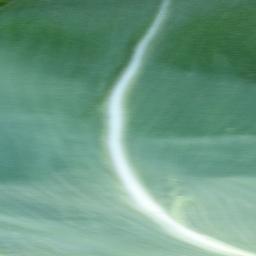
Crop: corn
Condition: (maize)_healthy